Sharpening stone

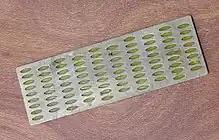
A diamond plate

Natural whetstones are typically formed of quartz, such as novaculite. The Ouachita Mountains in Arkansas are noted as a source for these, giving them the name "Arkansas stones". Novaculite is very hard and has small crystals (3-5 microns), making it suitable for the later fine stages of knife sharpening. Novaculite and other stone formations are found around the world such as in Eastern Crete which produces a stone known as the "Turkish Stone", mined in the Elounda mountain but sold all throughout the Levant (hence its name) since antiquity.